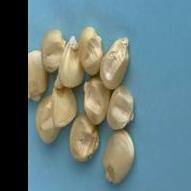
Maize quality: Good